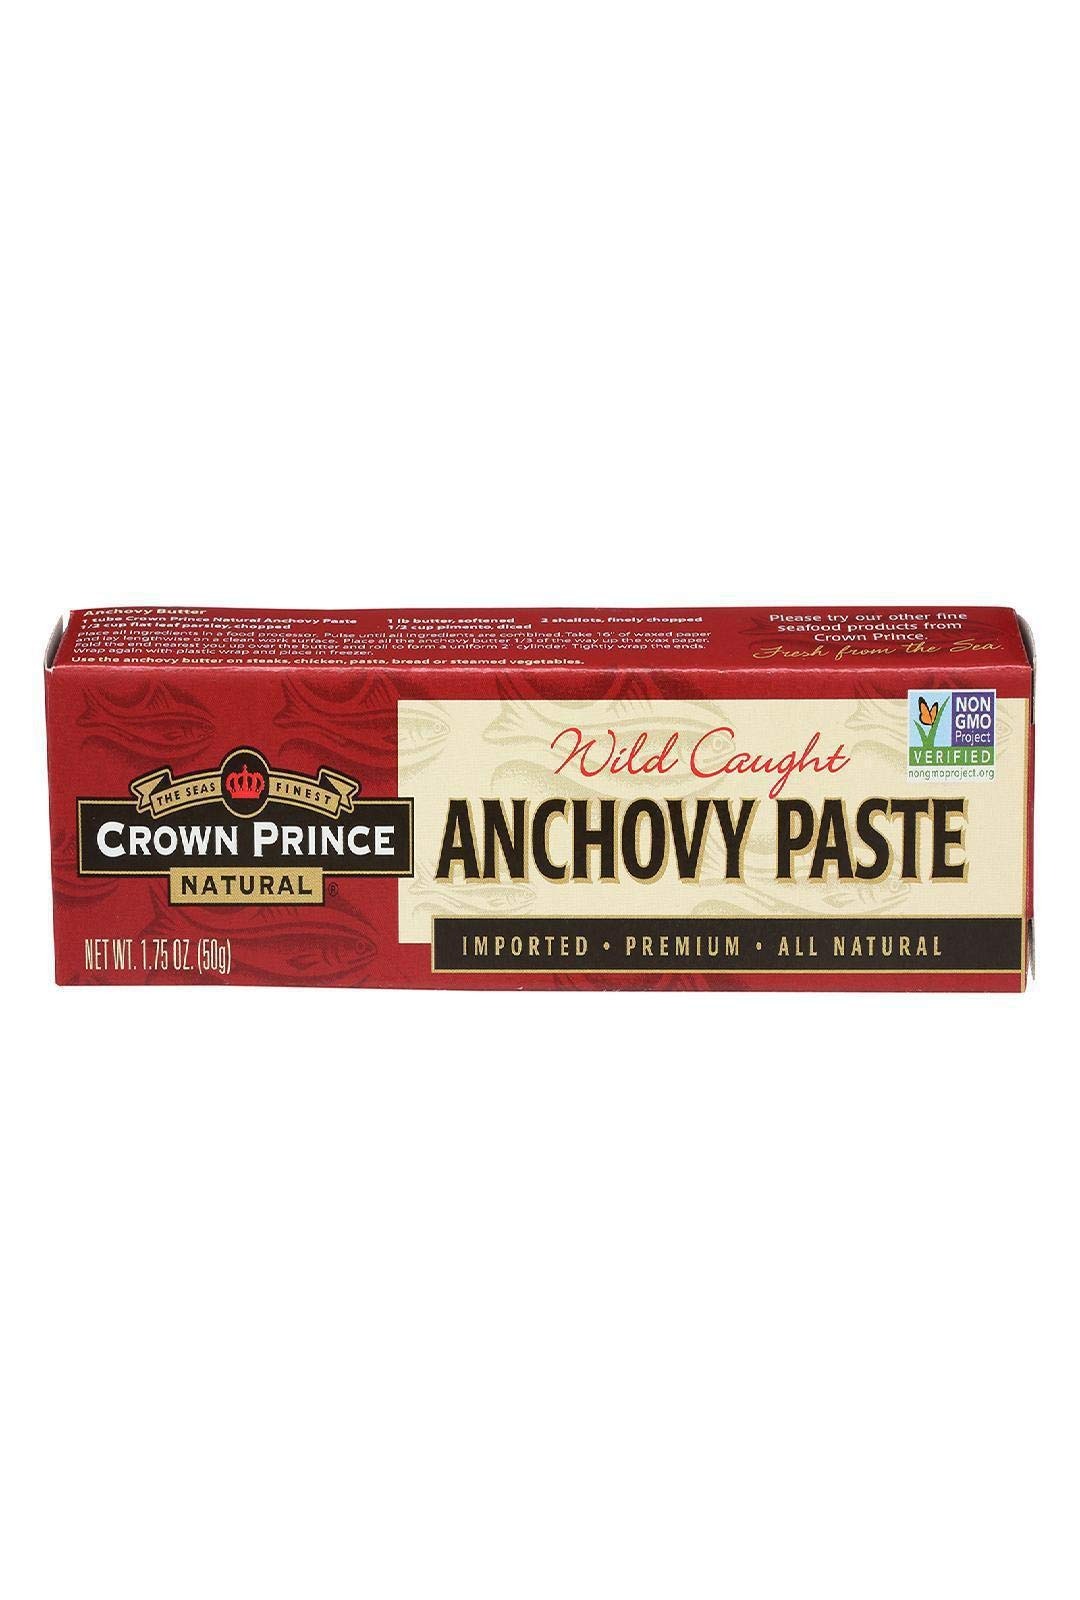
Item Name: Crown Prince Anchovy Paste, 1.75 oz
Bullet Point: Crown Prince Anchovy Paste - 1 Unit
Value: 1.75
Unit: Ounce

Price: 3.46